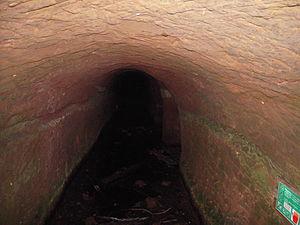
Souterrains du château du Ramstein à Baerenthal (Moselle, France).
Le château du Ramstein est une ruine du XIIIᵉ siècle qui se situe dans le département de la Moselle sur la commune de Bærenthal, sur une crête rocheuse au lieu-dit Schlossberg.